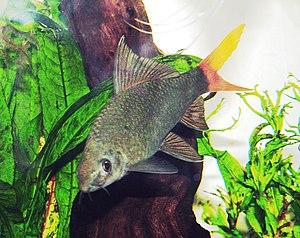
Le labéo bicolore, requin noir à queue rouge ou labéo à queue rouge, anciennement Labeo bicolor, est une espèce de poissons d'eau douce de la famille des Cyprinidés. Il est originaire de Thaïlande.